Guido De Padt

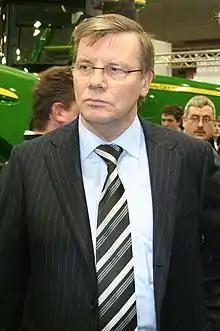
Guido De Padt in 2009

Guido De Padt (born 23 May 1954) is a Belgian politician and Senator for the Open Flemish Liberals and Democrats. Since December 2011, he also is the mayor of Geraardsbergen, an office he also held from 2001 until 2006.